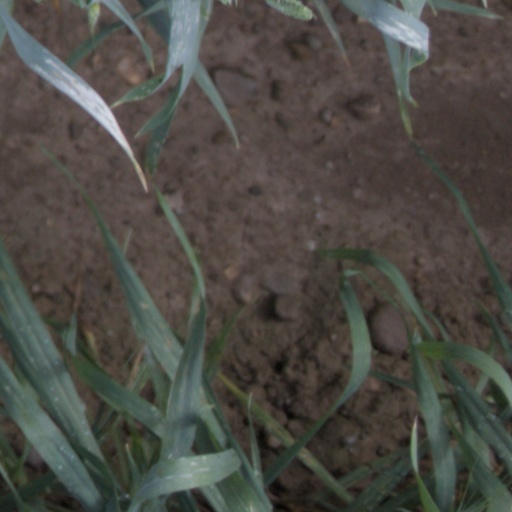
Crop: wheat